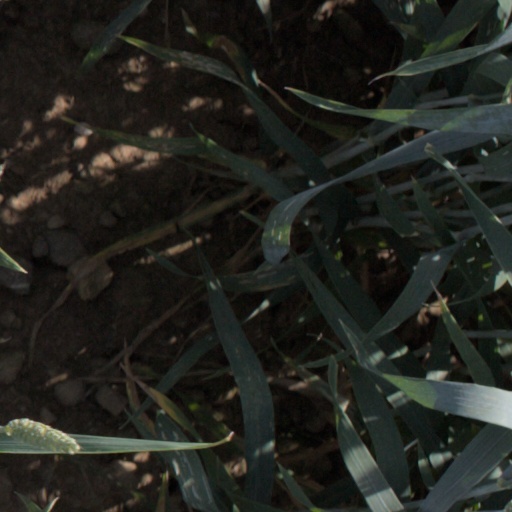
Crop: wheat